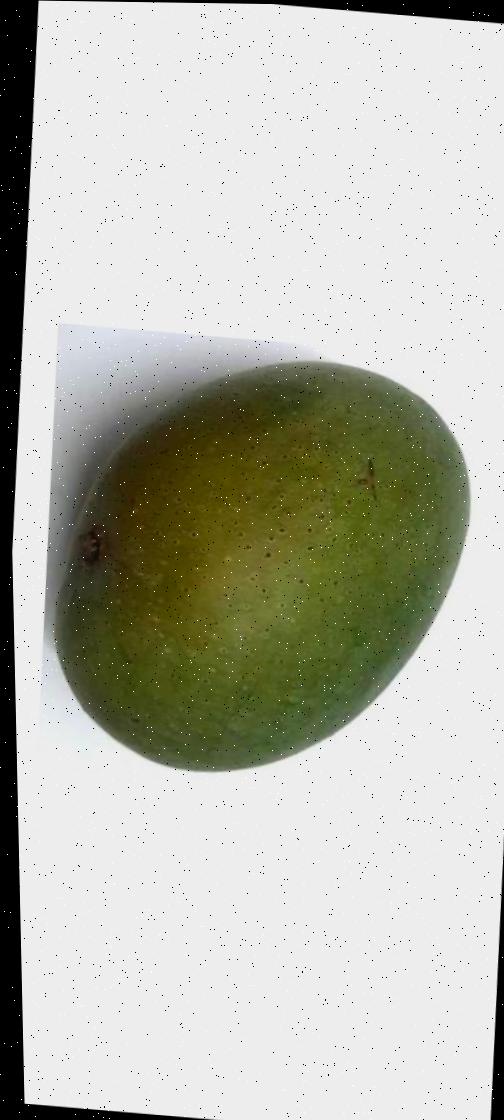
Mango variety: Ashshina Zhinuk